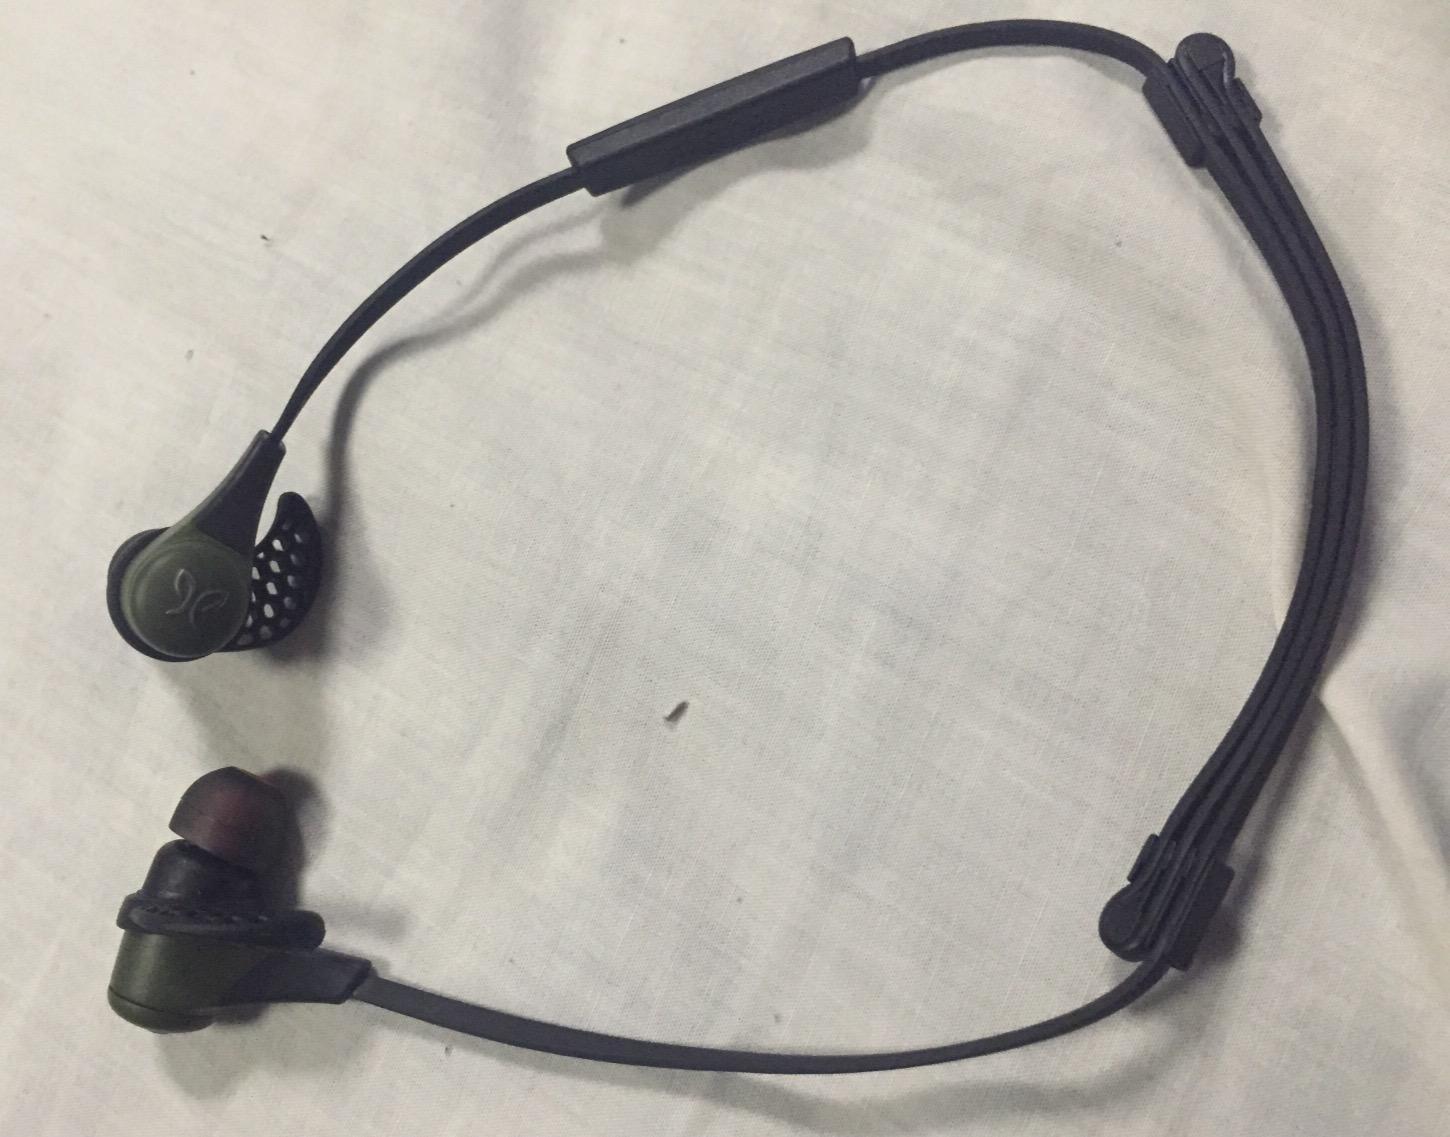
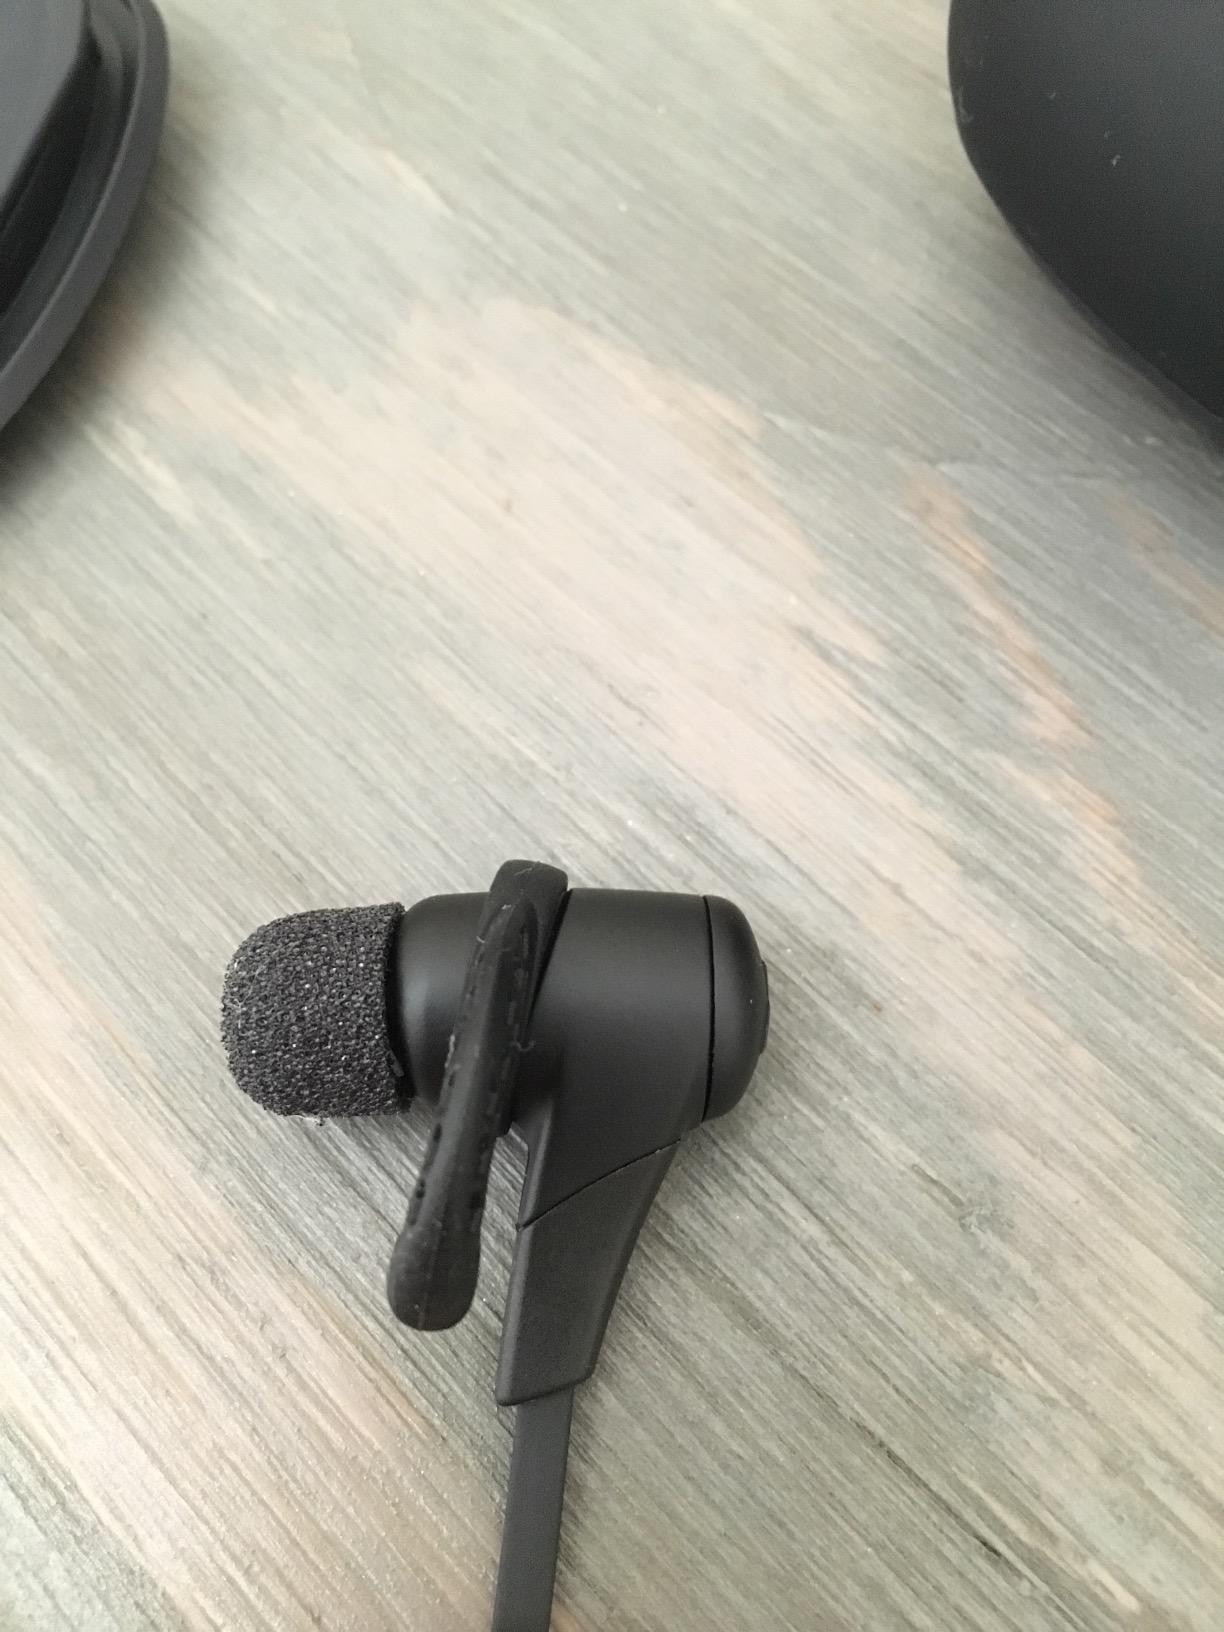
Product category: headphones
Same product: yes